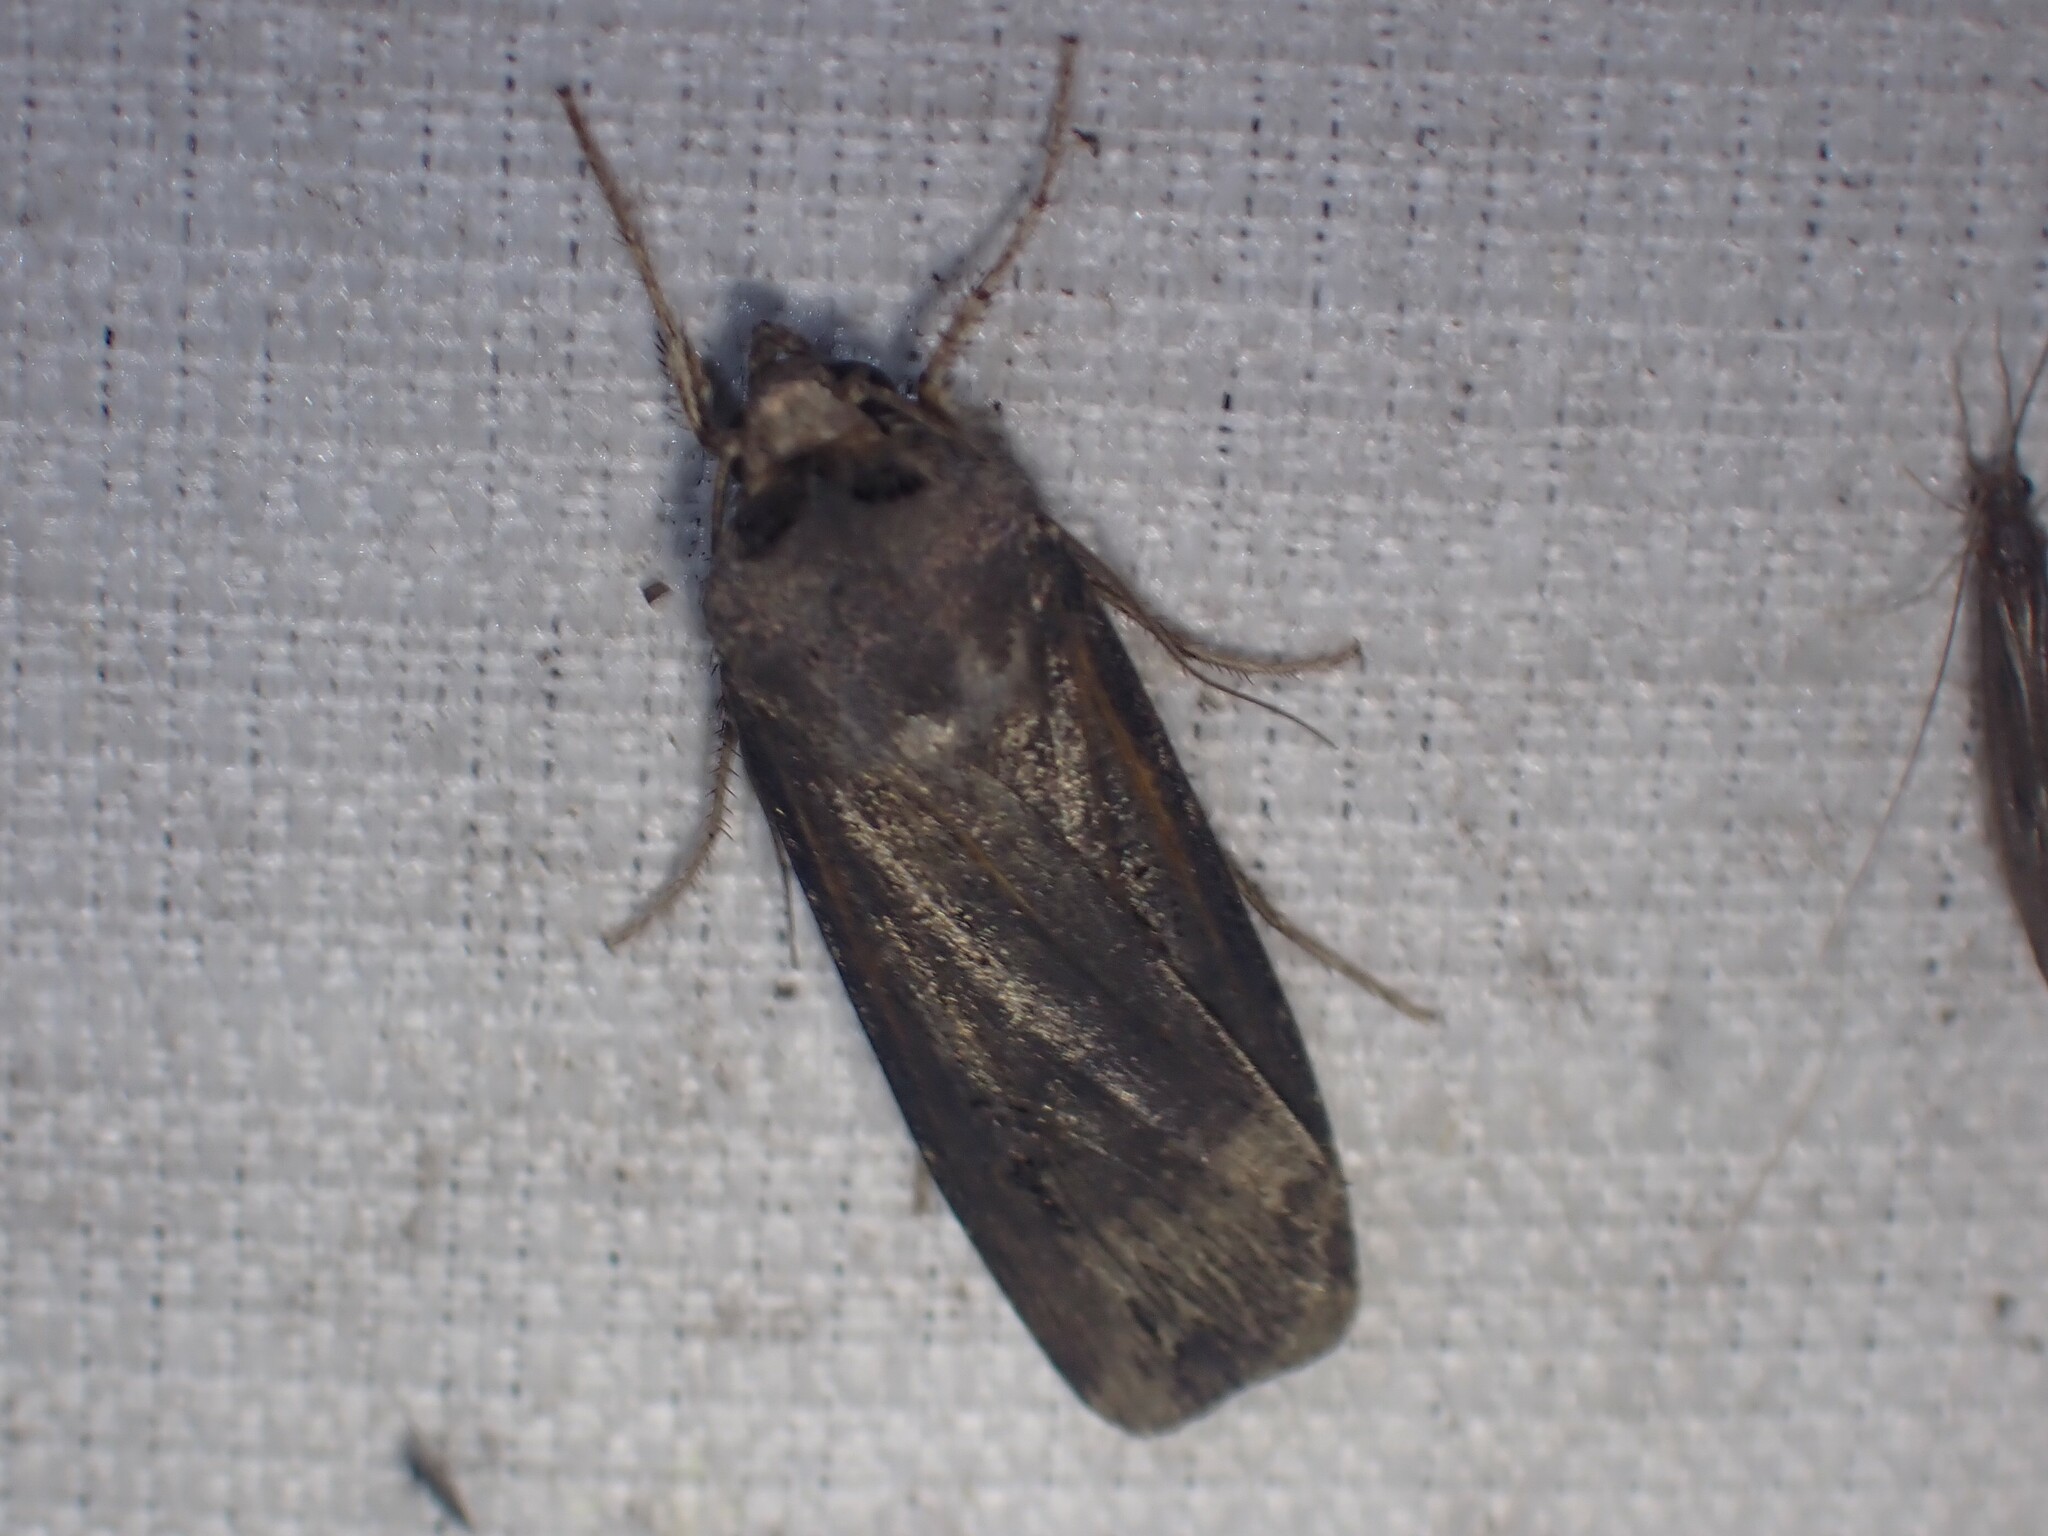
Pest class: cutworms